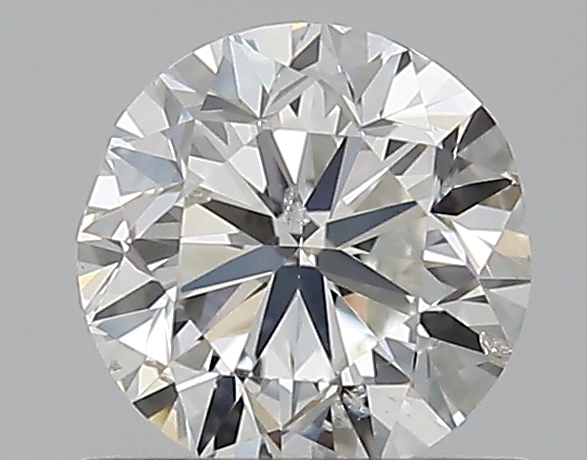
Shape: round
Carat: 0.7
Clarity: SI2
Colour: H
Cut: GD
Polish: VG
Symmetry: GD
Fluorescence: N
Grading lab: GIA
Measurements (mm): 5.38 x 5.48 x 3.56